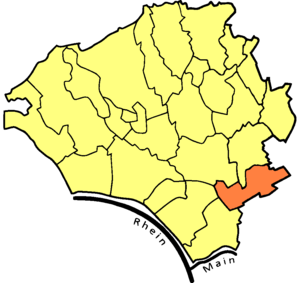
Delkenheim est un quartier de la ville de Wiesbaden en Allemagne.